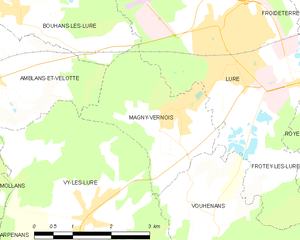
Carte des communes françaises